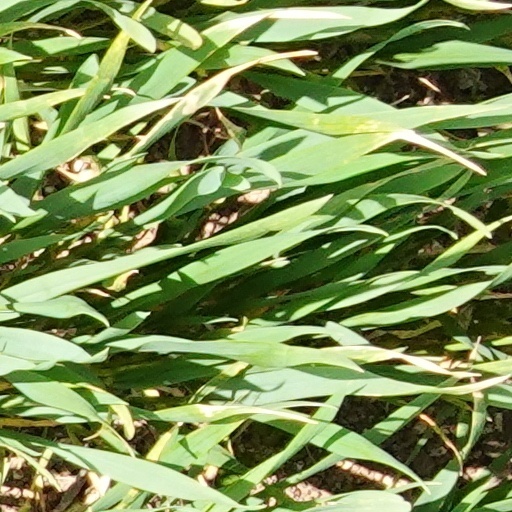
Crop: wheat